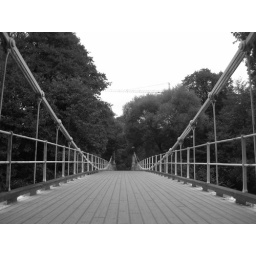
Black and white shot of a bridge near Grunerlokka, in Oslo.